Cappella Palatina

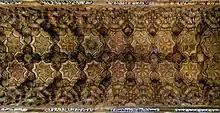
"Muqarnas" in the Cappella Palatina

The intricate and striking "muqarnas" that still exist in Italy are all in Palermo, mostly in the Zisa Palace and Capella Palatina. They are also a rare case of non-Islamic manifestations. They appeared in Sicily suddenly, meaning that a system as sophisticated as this one was likely imported from elsewhere. Scholars are not confident about where this art derives from, but theories range from North Africa, Egypt, Syria, Persia or even locally. Some call upon the similarities between Zirid architecture fragments from the Qal’a Beni Hammad in Algeria and the Cappella Palatina roofs as examples of North African roots. There are also "muqarnas" in Tunisia that resemble the Capella Palatina. Another potential source is Syria where the earliest "muqarnas" are from the 12th century in Aleppo. Up to a dozen Syrian "muqarnas" styles resemble the Sicilian examples. The primary demerit to this theory is the fact that the Sicilian "muqarnas" precede their Syrian counterparts by 30 years. Some also believe the "muqarnas" came from the Fatimids in Egypt. There was potentially a period of unrest in Cairo and a lack of patronage for the arts, prompting Fatimid artists to flee to Sicily. Scholars theorize this encouraged collaboration between the Sicilians and Fatimids – who introduced "muqarnas". There is a newer theory that skilled Islamic craftsmen already existed in Sicily and were responsible for the "muqarnas". This is based on the evidence that the Sicilian "muqarnas" vary significantly enough from any Islamic counterparts. However, the leading theory is that the Fatimids are the originators of the Sicilian "muqarnas", but there is a lack of tangible evidence. At the most, there is some written correspondence between Norman Palermo and the Fatimids, but this does not mention artisans or trading of styles. Therefore, the origins of "muqarnas" in Sicily are still unclear.